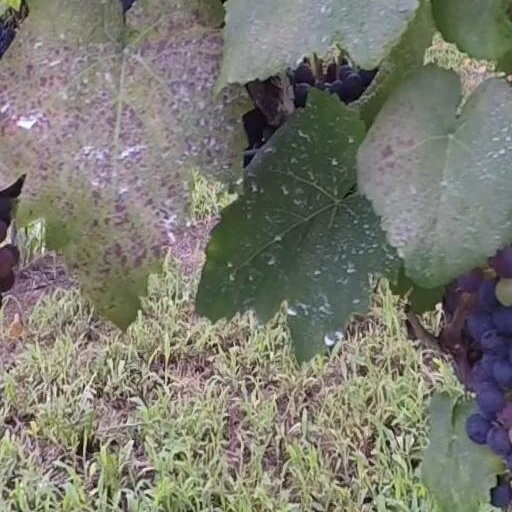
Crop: grape